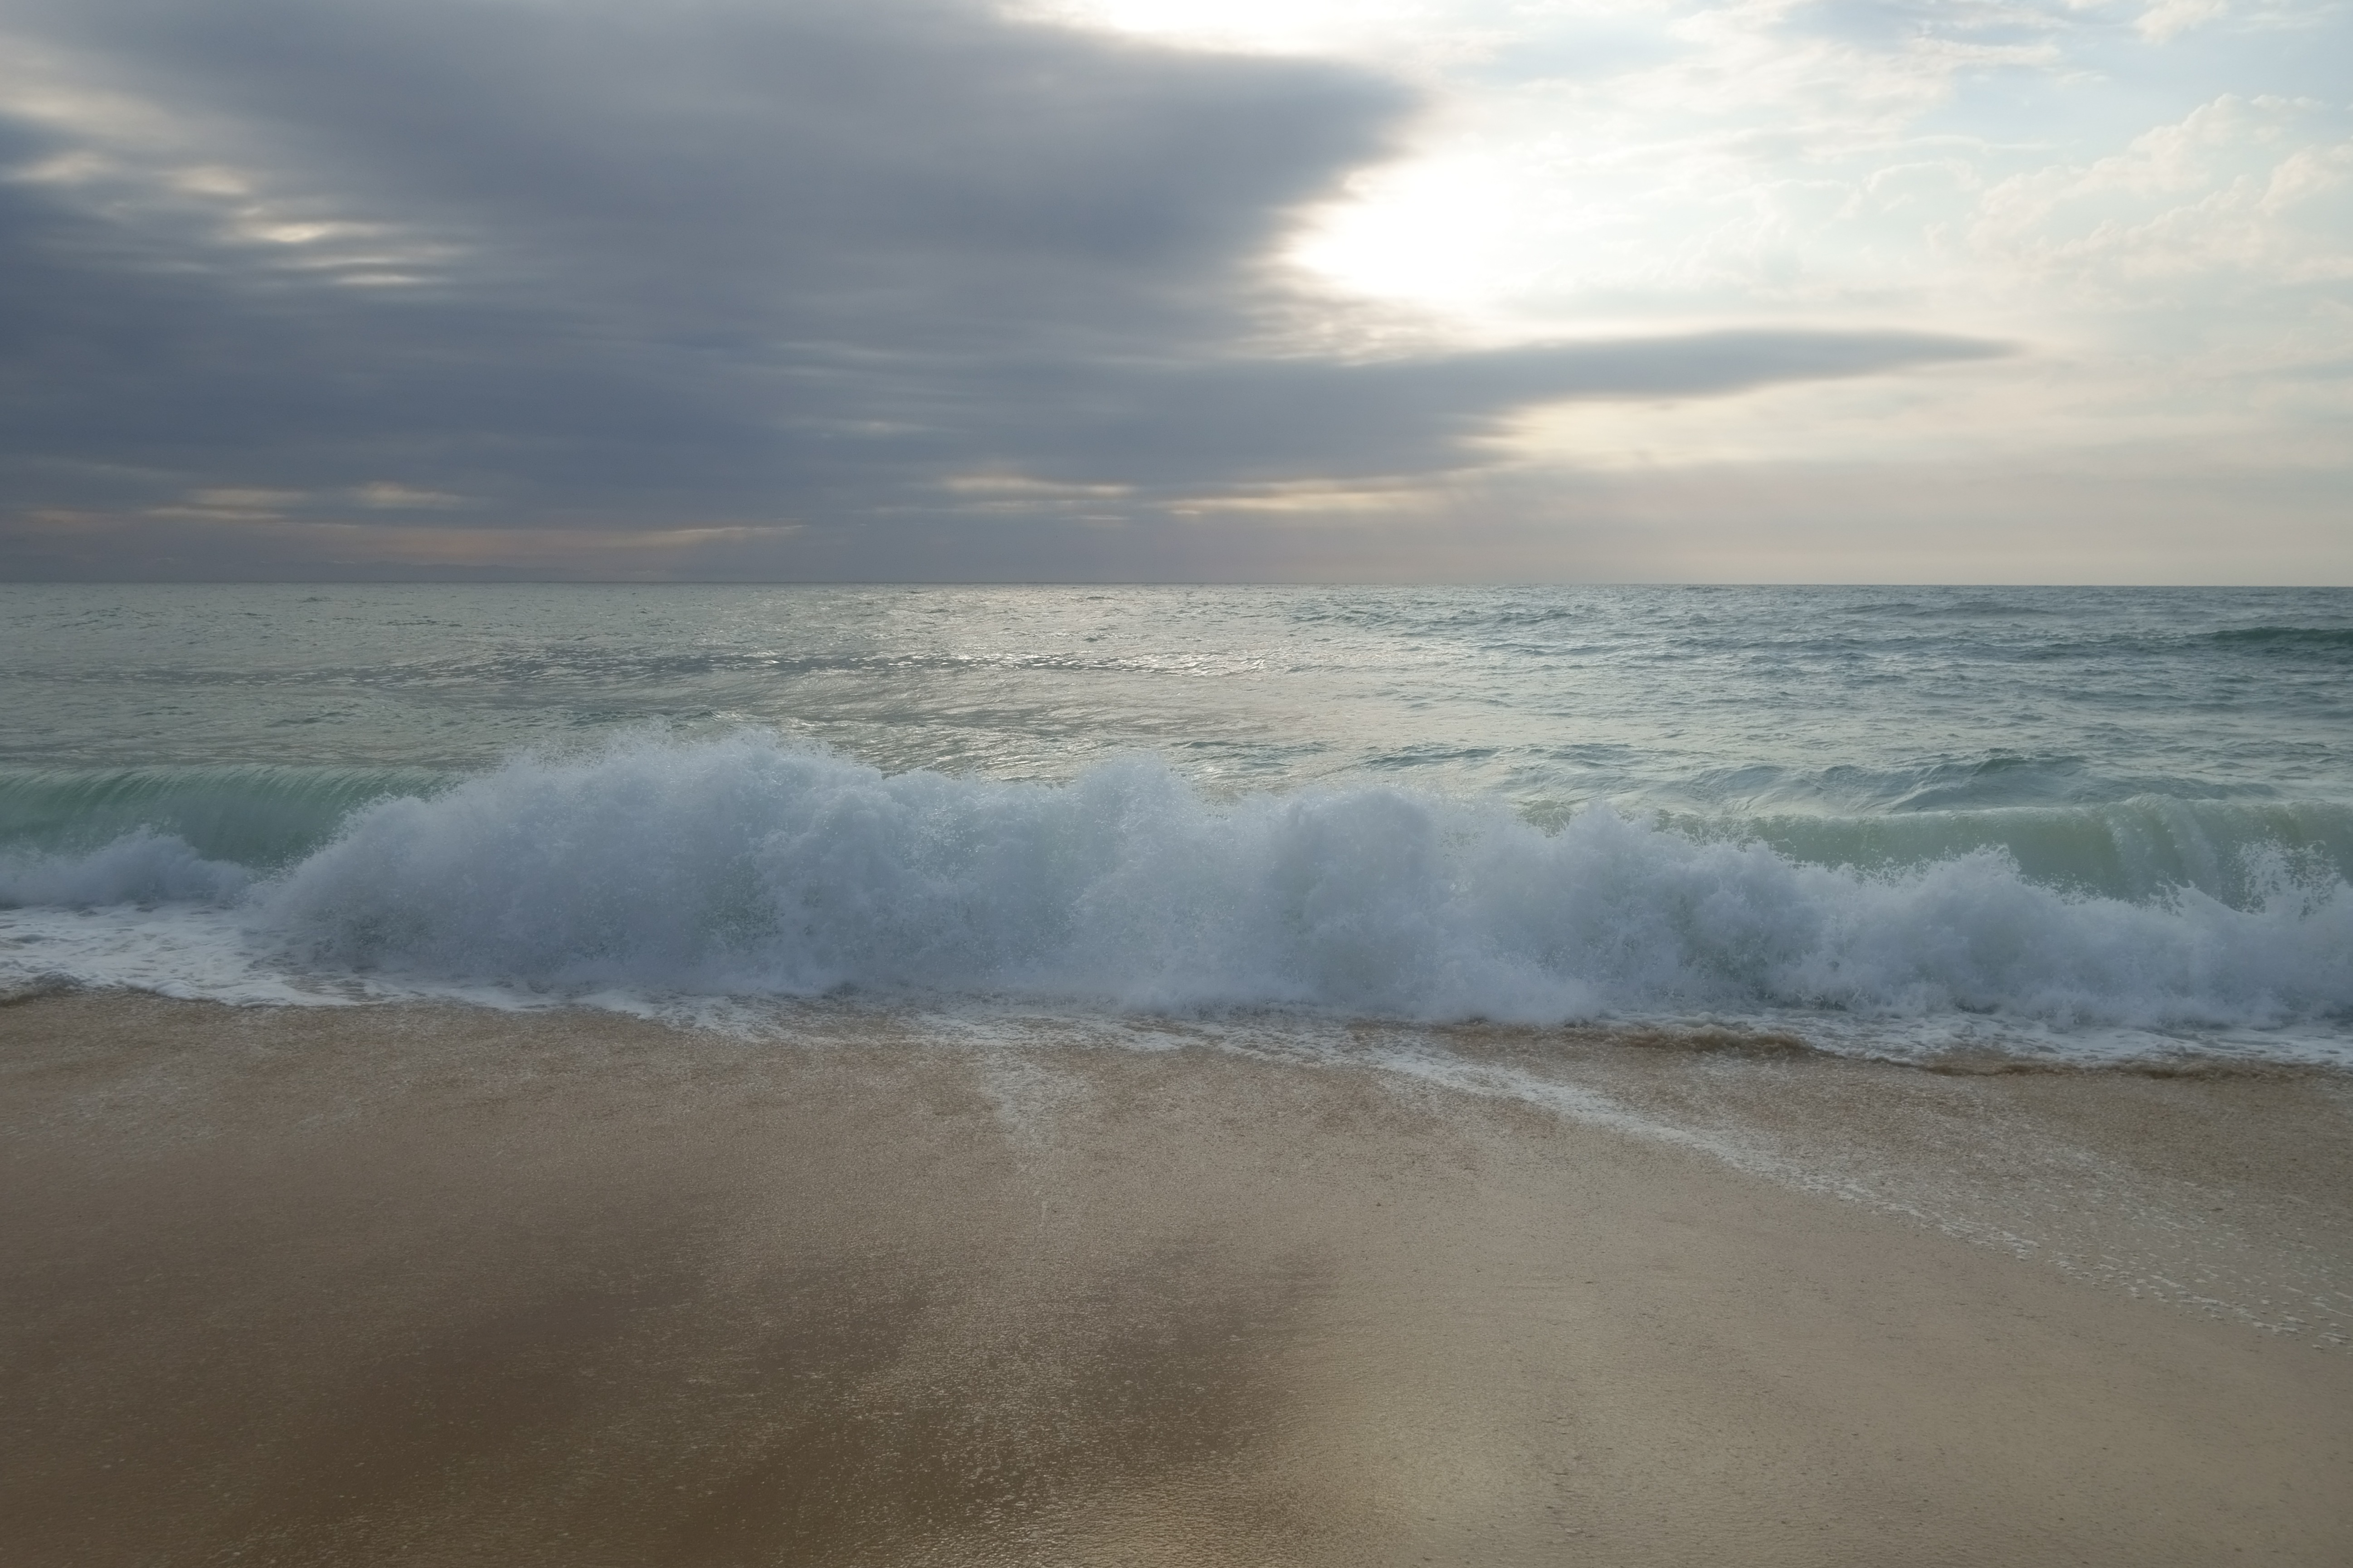
beach, sea, coast, sand, ocean, horizon, cloud, shore, wave, wind, weather, holiday, body of water, atmospheric phenomenon, wind wave